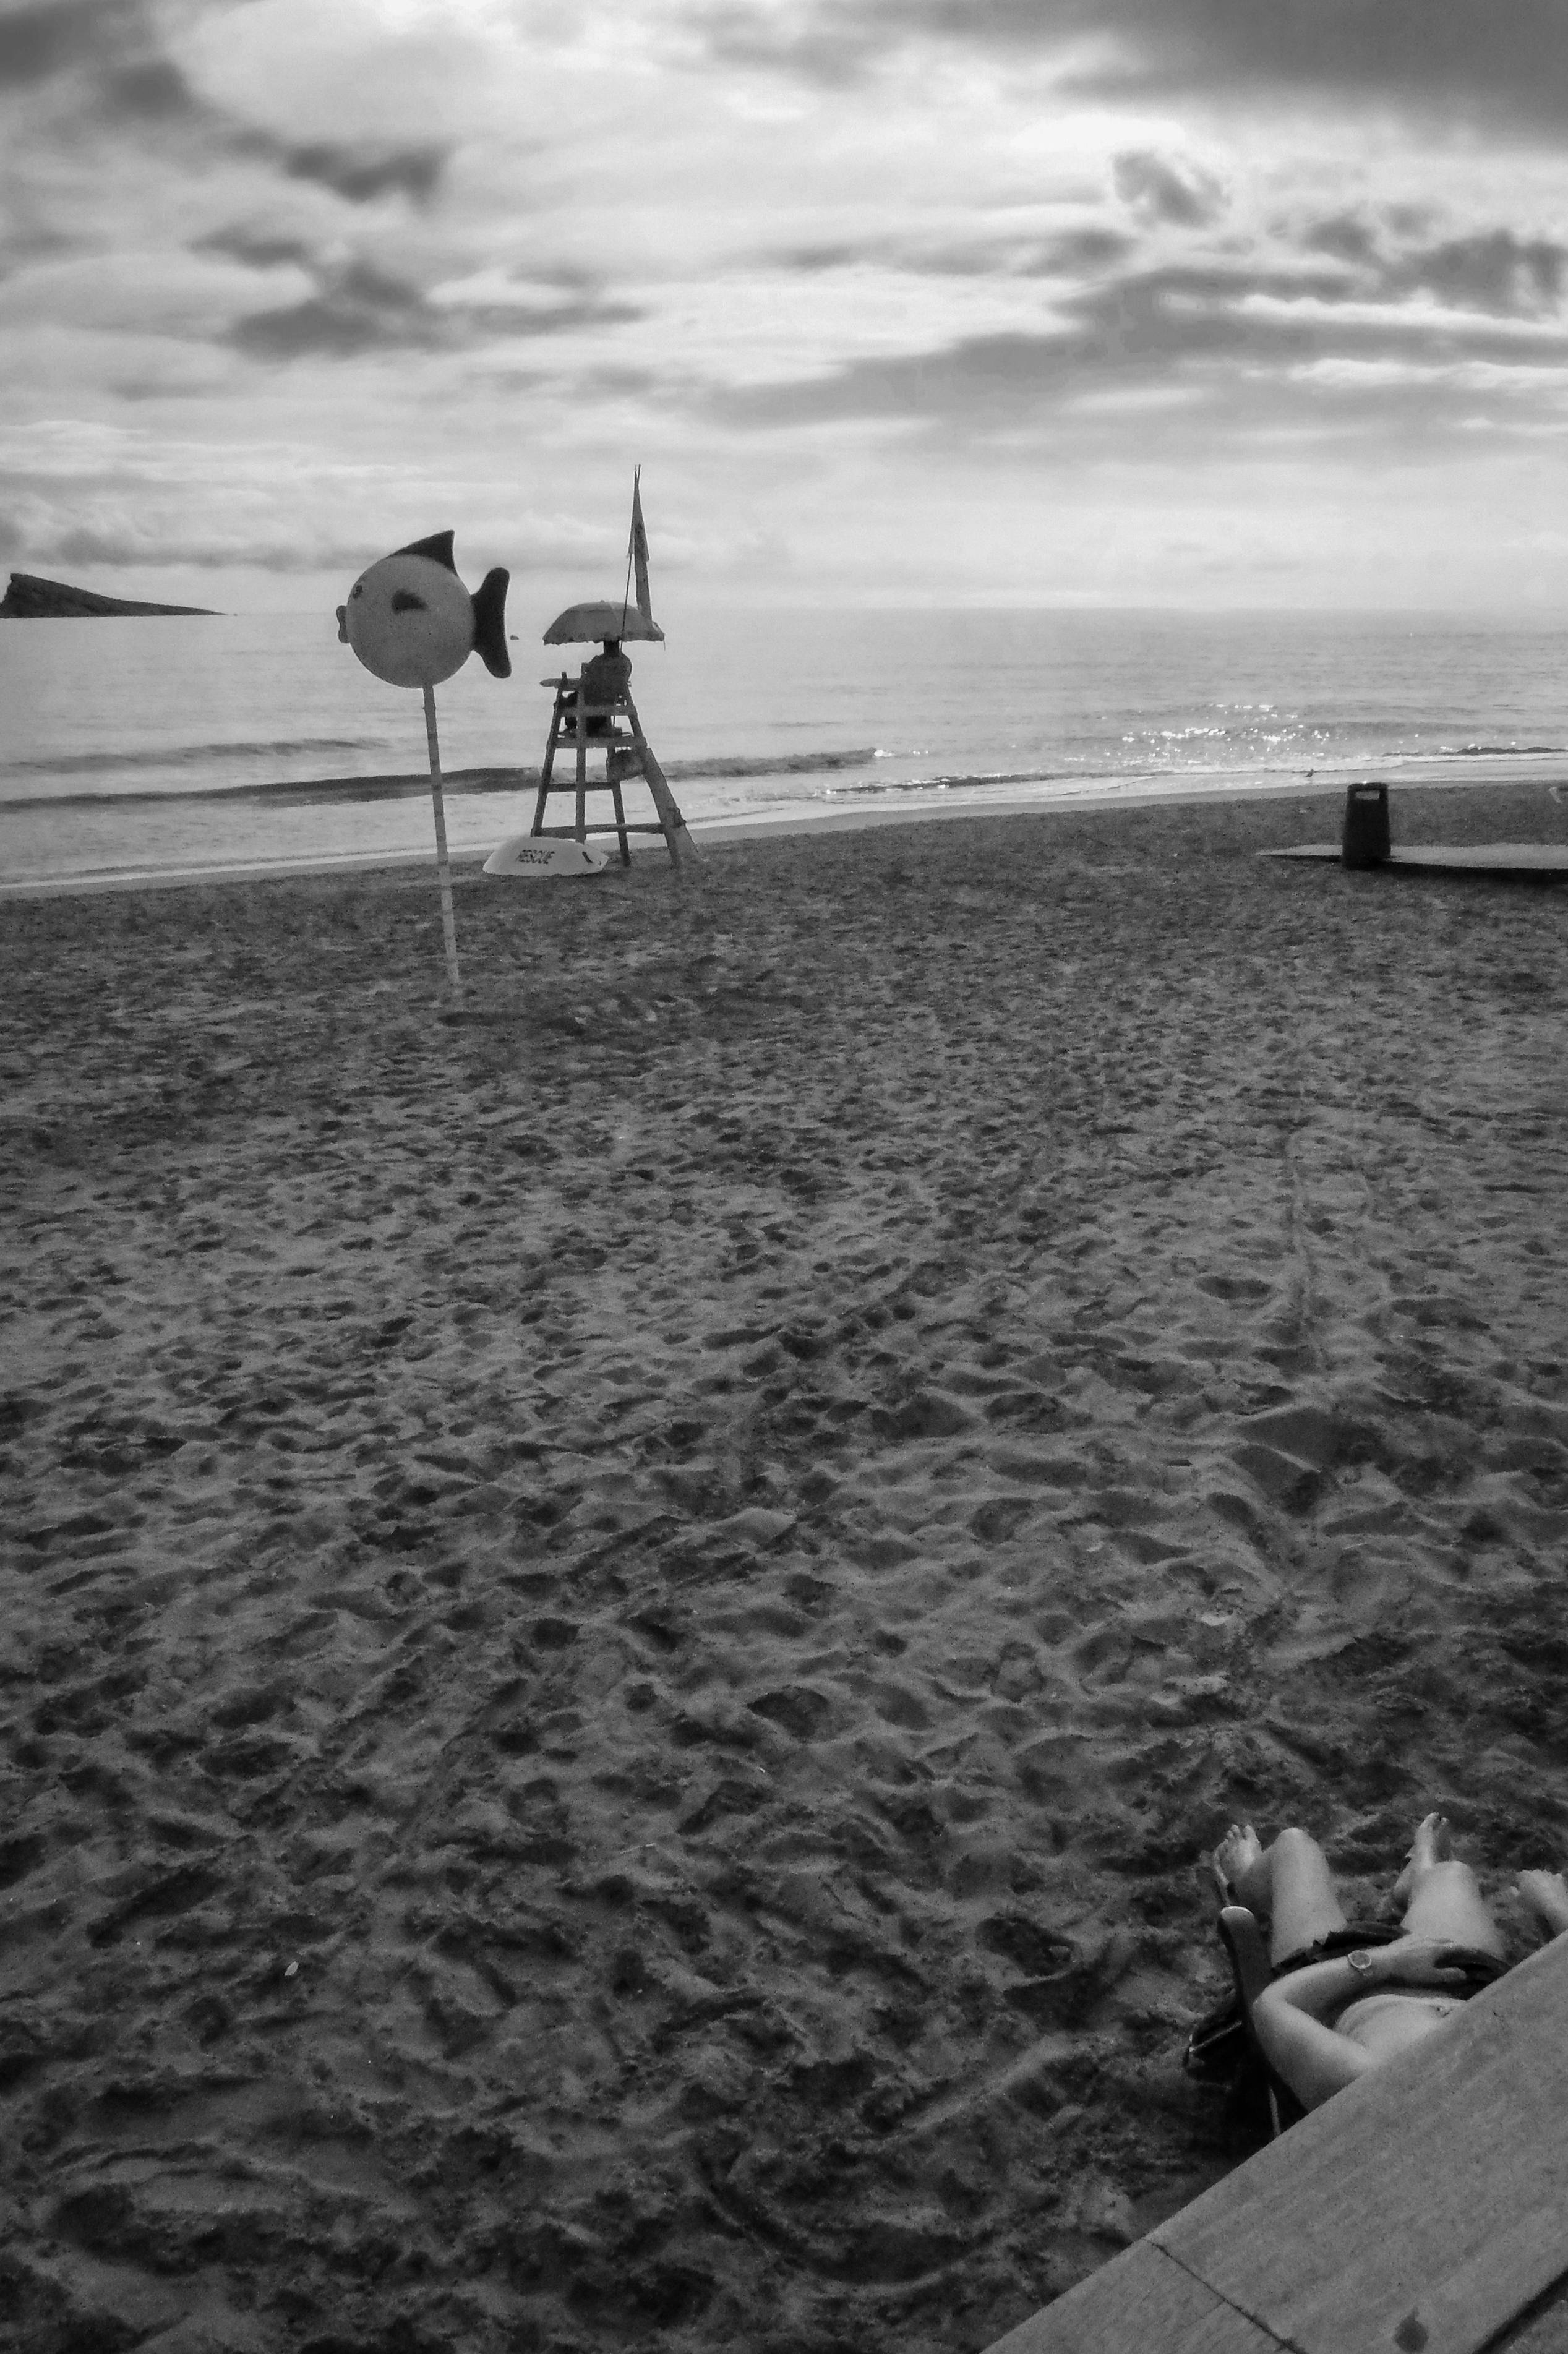
beach, sea, coast, sand, ocean, horizon, black and white, white, photography, shore, wave, wind, pier, bay, black, monochrome, monochrome photography